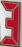
Number: 3